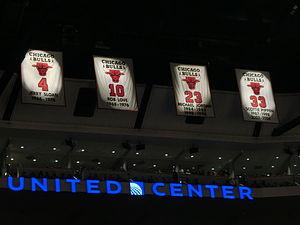
Comme dans beaucoup de sports américains, les franchises de la NBA ont l'habitude de retirer les maillots des joueurs ayant marqué leur histoire.